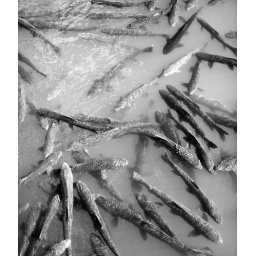
Black and white of the iraqi carp in the lake where I live